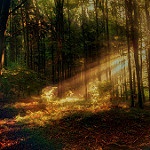
Label: forest